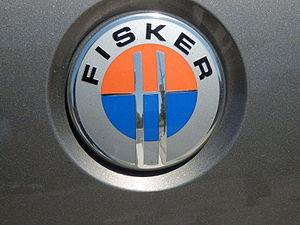
Karma Automotive est un constructeur automobile américain.